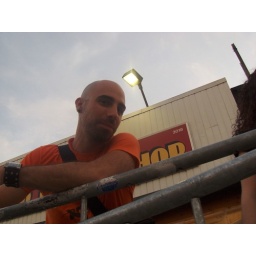
I sat on the ground eating a granola bar half as factor perched above me looking all cute.